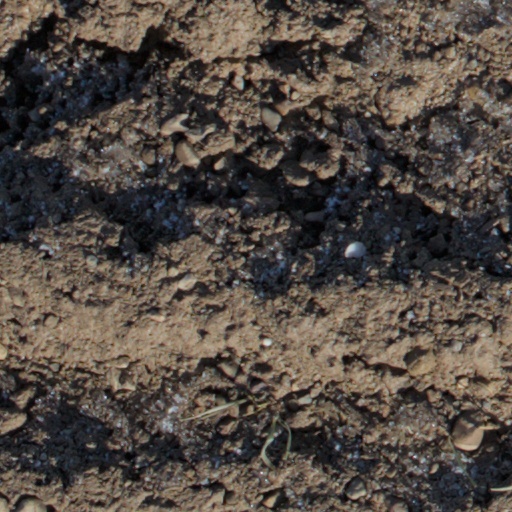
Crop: wheat